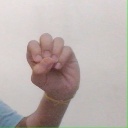
अक्षर: उ